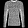
Label: Pullover